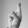
ASL letter: R